Sly and the Family Stone

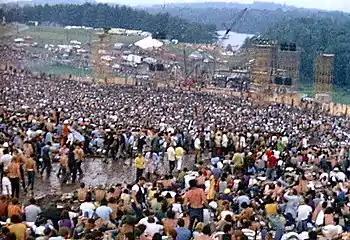
The Woodstock Music and Art Festival, at which Sly and the Family Stone performed on August 17, 1969.

In late 1968, Sly and the Family Stone released the single "Everyday People", which became their first No. 1 hit. "Everyday People" was a protest against prejudice of all kinds and popularized the catchphrase "different strokes for different folks". With its B-side "Sing a Simple Song", it served as the lead single for the band's fourth album, "Stand!", which was released on May 3, 1969. The "Stand!" album eventually sold more than three million copies; its title track peaked at No. 22 in the U.S. "Stand!" is considered one of the artistic high points of the band's career. It contained the above three tracks as well as the songs "I Want to Take You Higher" (which was the B-side of the "Stand!" single), "Don't Call Me Nigger, Whitey", "Sex Machine", and "You Can Make It If You Try".